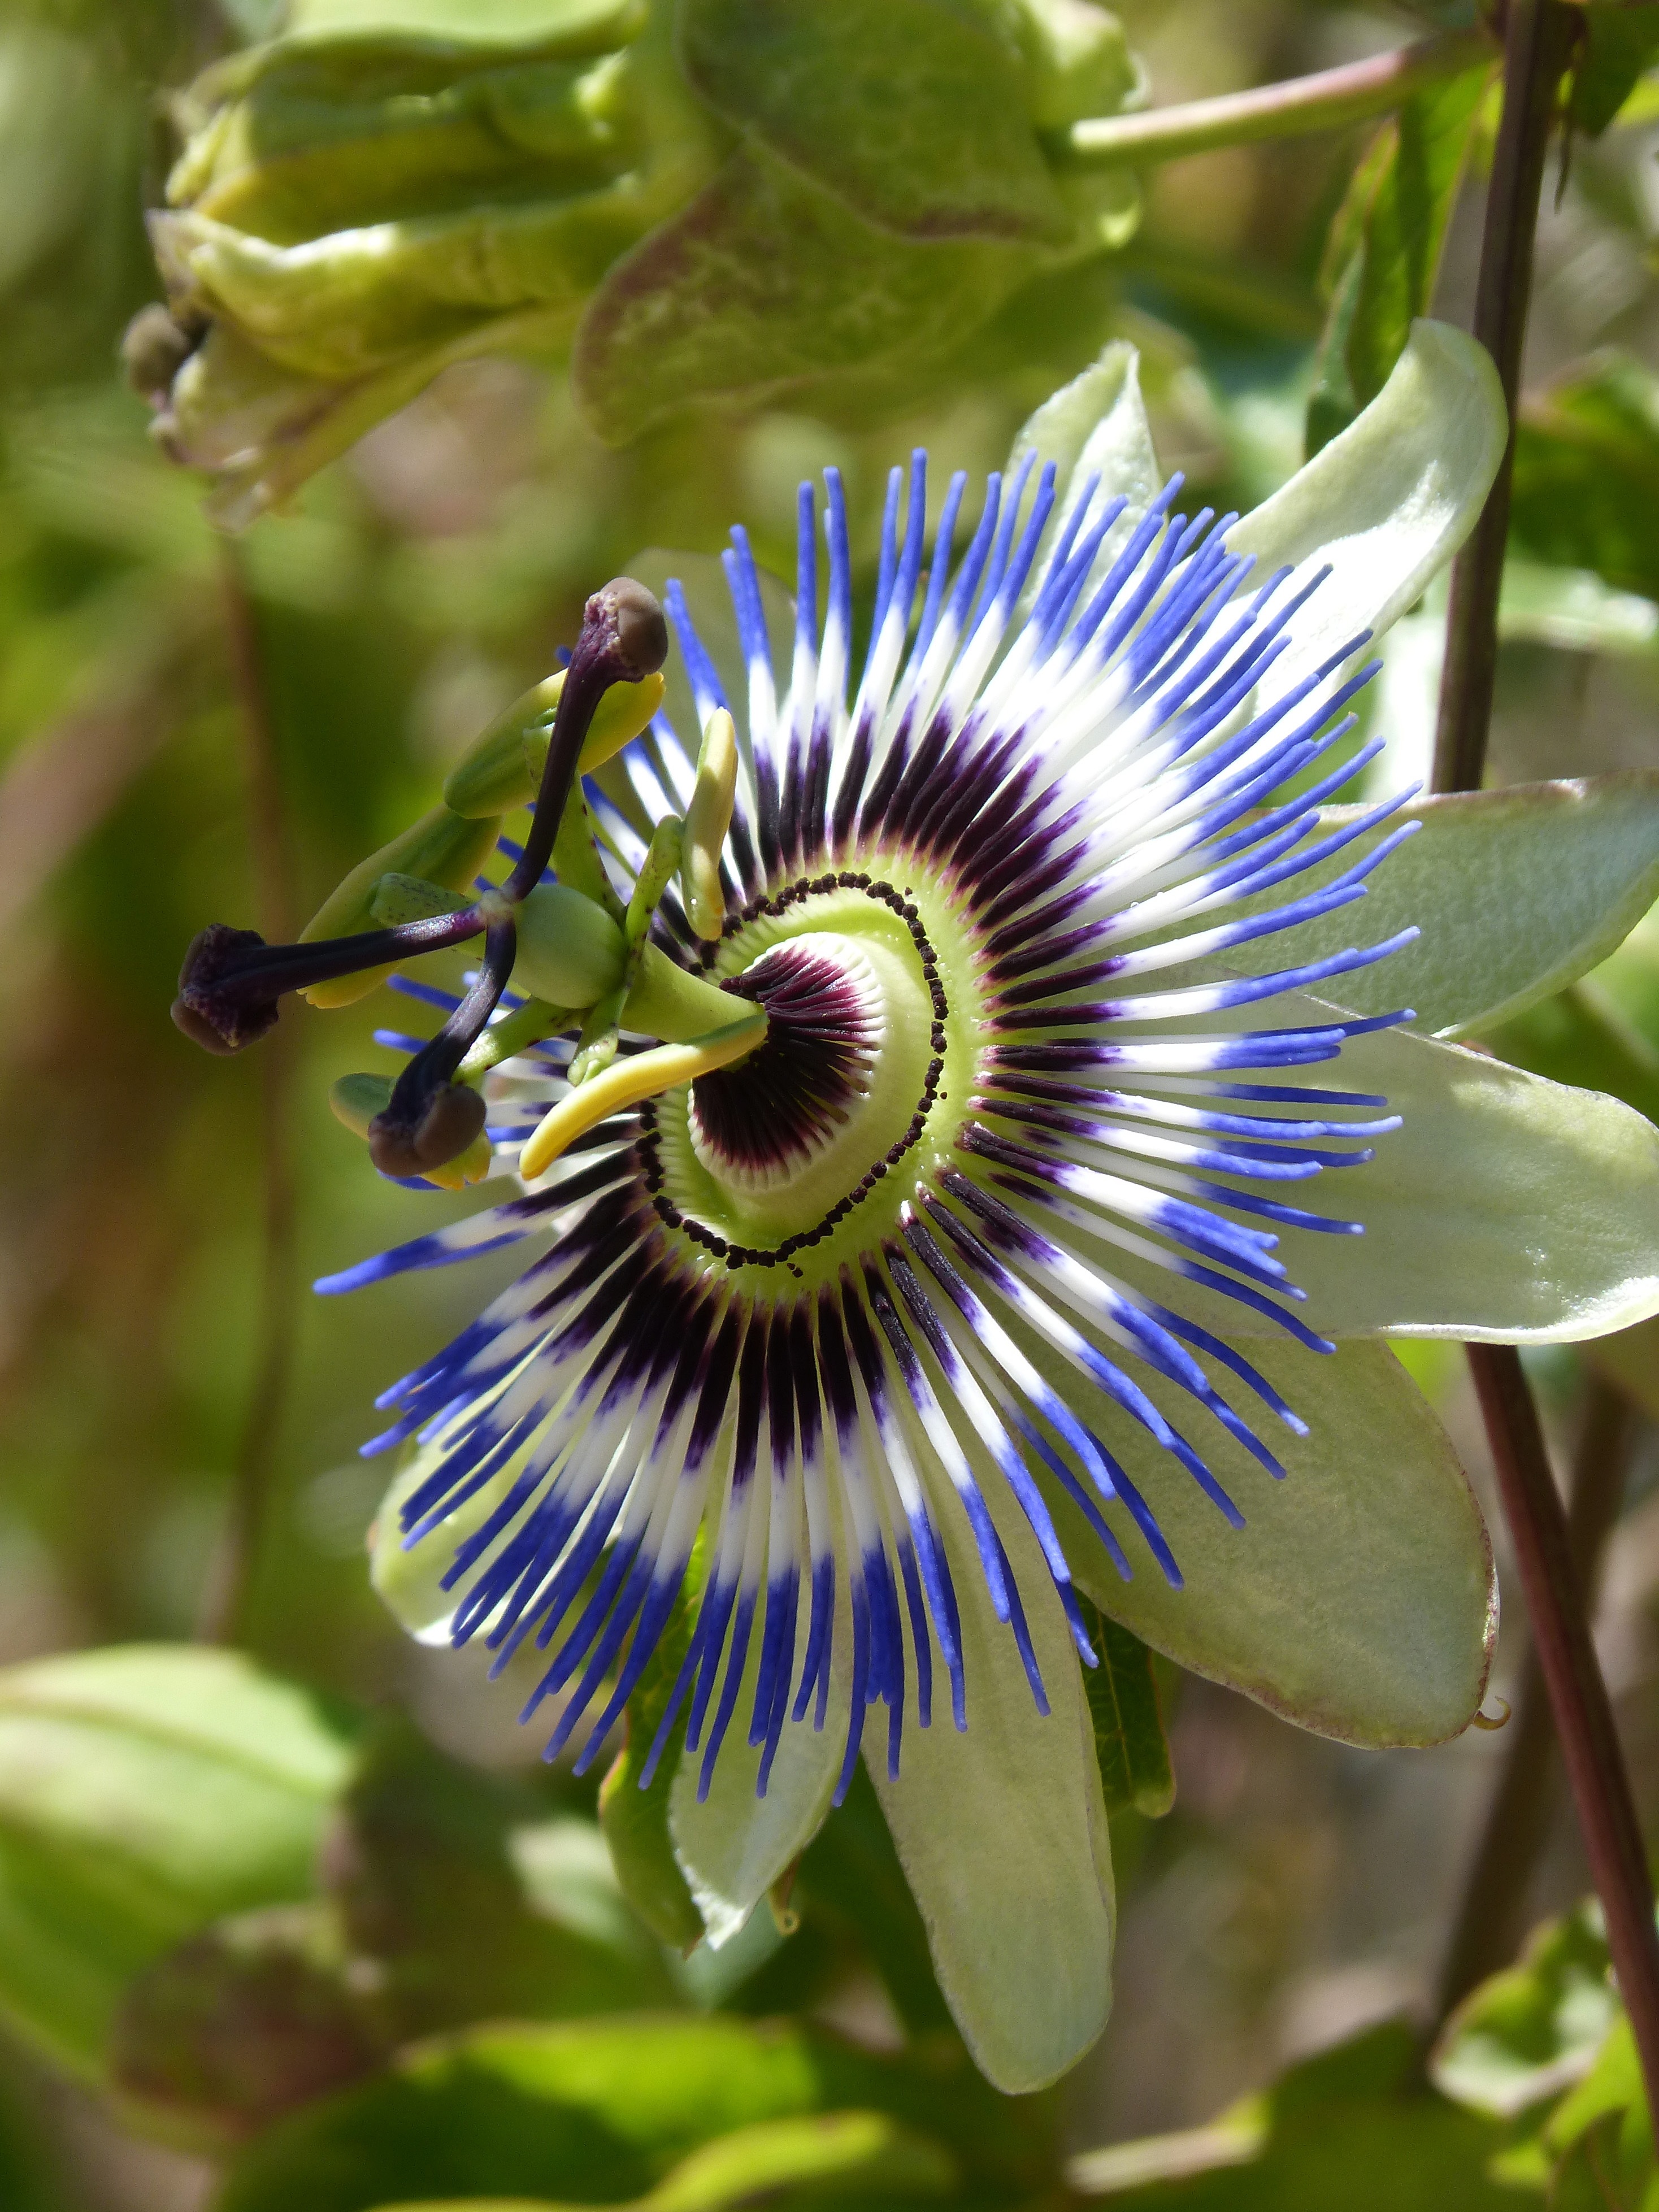
blossom, plant, flower, botany, flora, wildflower, close up, passion fruit, passion flower, passiflora, macro photography, flowering plant, blue passionflower, passiflora caerulea, plant stem, land plant, passion flower family, purple passionflower, giant granadilla